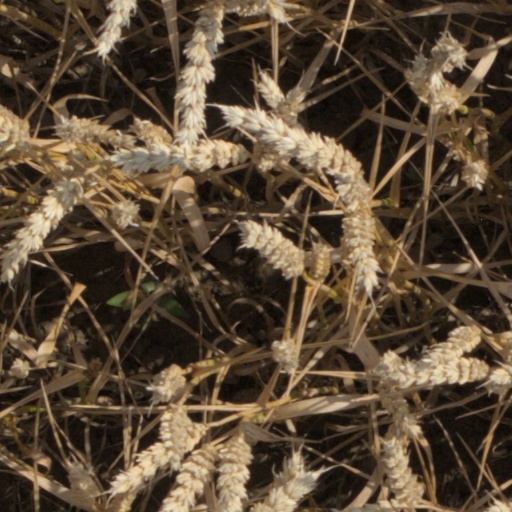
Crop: wheat